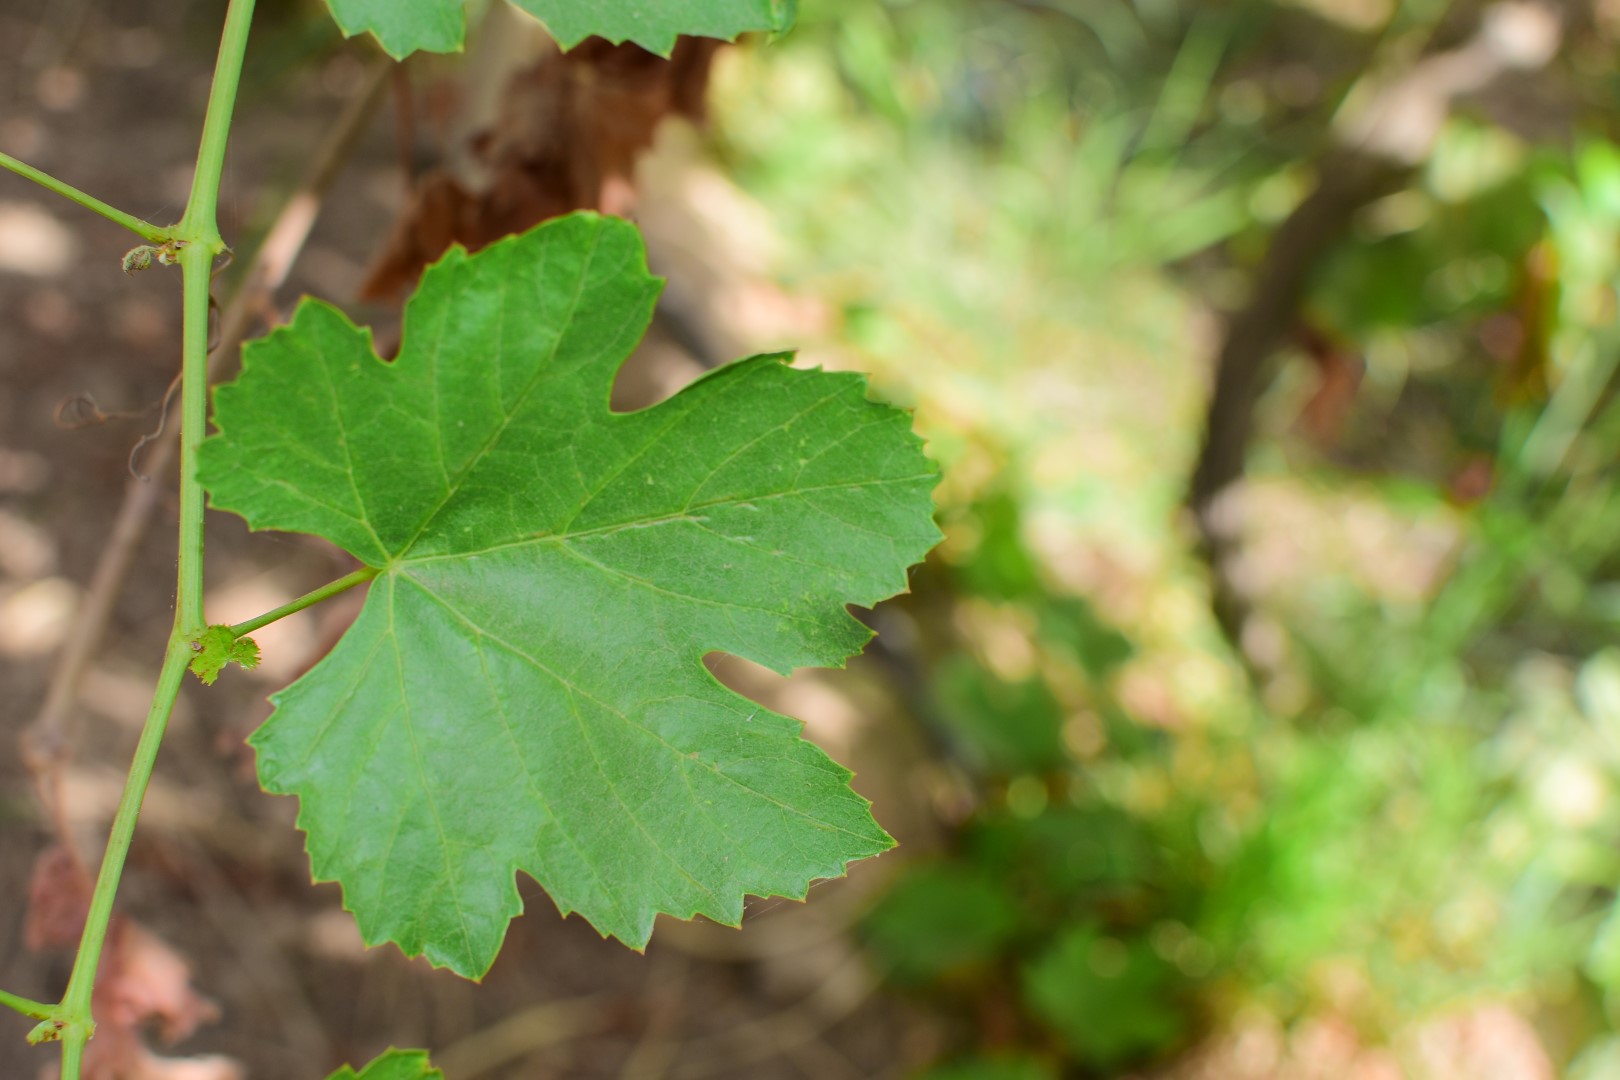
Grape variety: Thompson Seedless